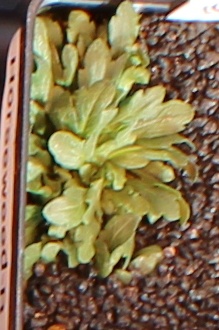
Label: Horseweed